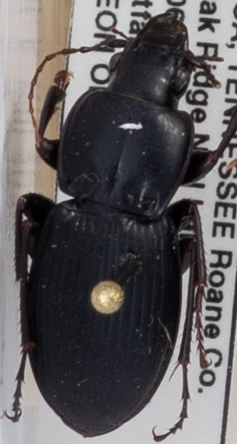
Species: Cyclotrachelus sigillatus
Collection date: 2019-09-04
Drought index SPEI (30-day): -0.026
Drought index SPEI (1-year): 2.09
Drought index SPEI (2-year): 2.09